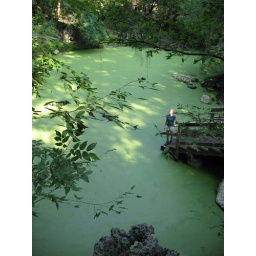
The water under the duck weed is very clear.